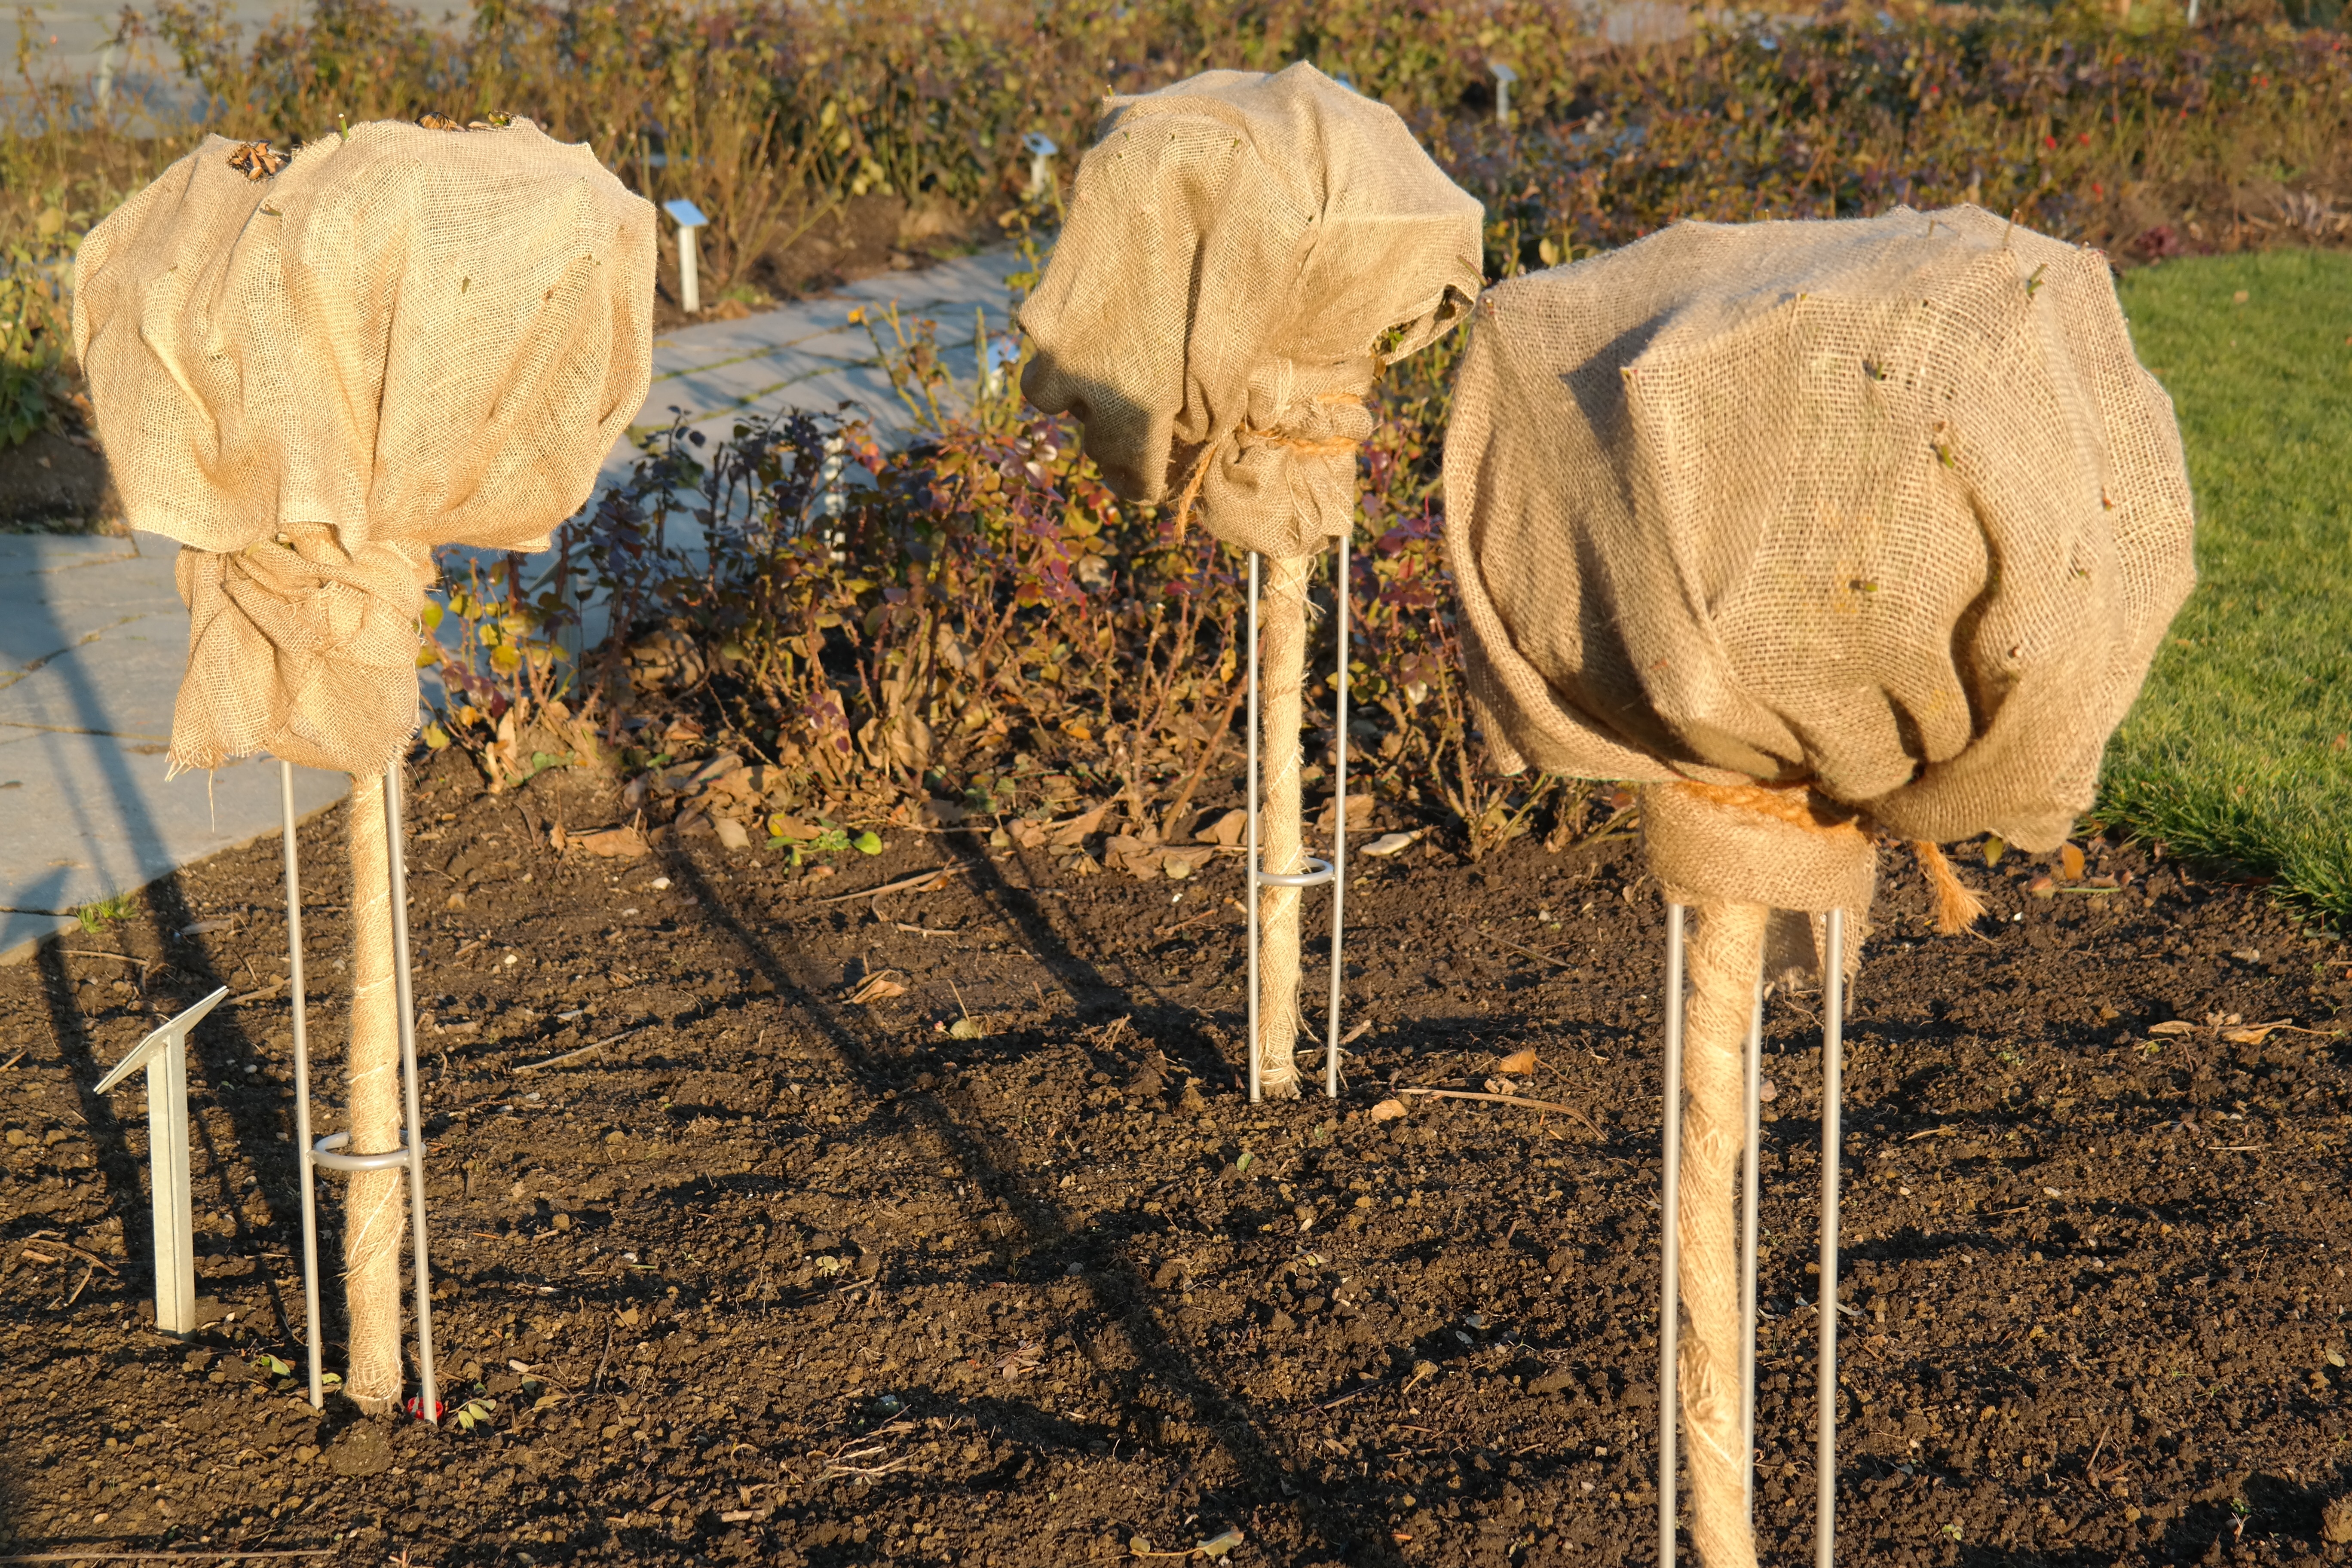
tree, winter, wood, field, flower, soil, bag, agriculture, roses, protection, packed, rosebush, sleeve, plant protection, winter protection, frost protection